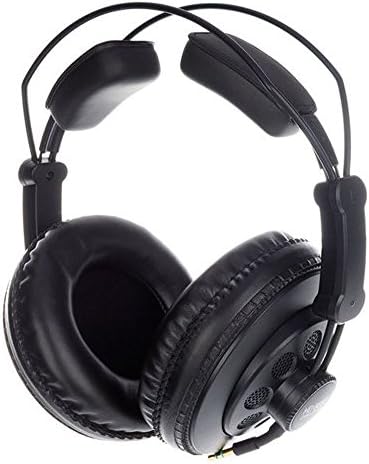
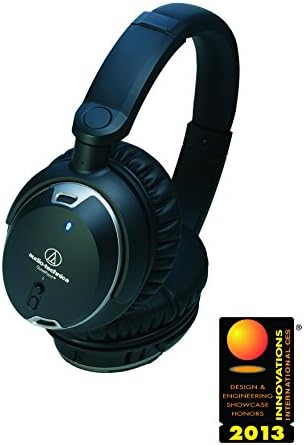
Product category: headphones
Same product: no